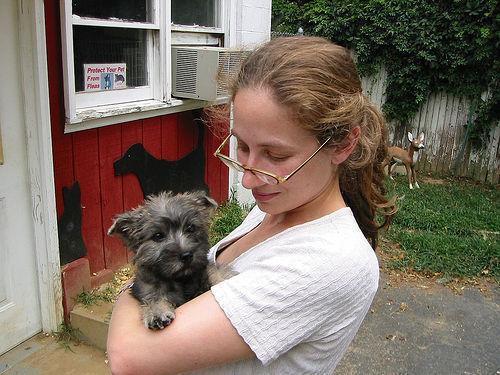
cairn